Bushido (rapper)

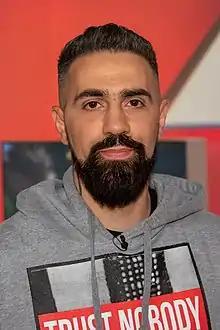
Bushido in 2018

Anis Mohamed Youssef Ferchichi (born 28 September 1978), better known by his alias Bushido, is a German rapper, hip-hop producer, and entrepreneur. He is also the co-founder of the record label ersguterjunge.